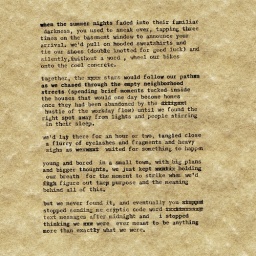
(for the boy who lived by the water tower)